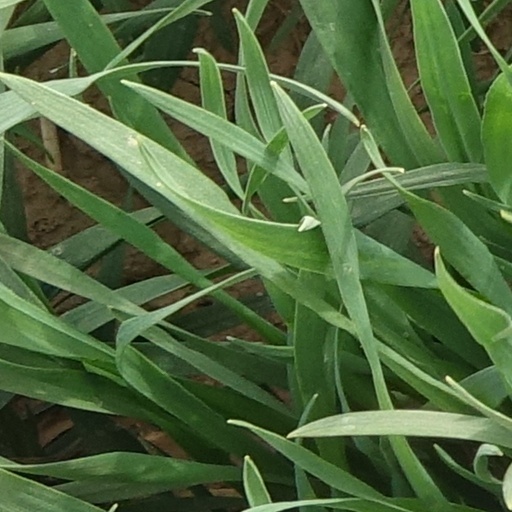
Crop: wheat